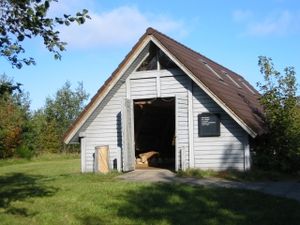
Egtvedpigen
Egtvedpigens museum.
Egtvedpigen er et berømt gravfund fra bronzealderen. Det er et af de bedst bevarede fund primært på grund af den velbevarede klædedragt, som har givet ny viden om Danmarks fortid. Fundet blev gjort i 1921 og er udstillet på Nationalmuseet.